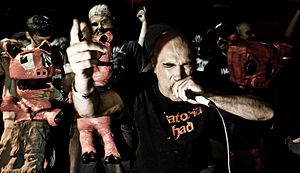
Green Jellÿ
Green Jellÿ i 2010.
Green Jellÿ er et amerikansk comedy rockband, der blev dannet i 1981. Oprindeligt hed det Green Jellö, men bandet skiftede navn efter juridisk pres fra Kraft Foods, der ejer varemærket Jell-O, og som påberåbte sig krænkelse af deres varemærke.